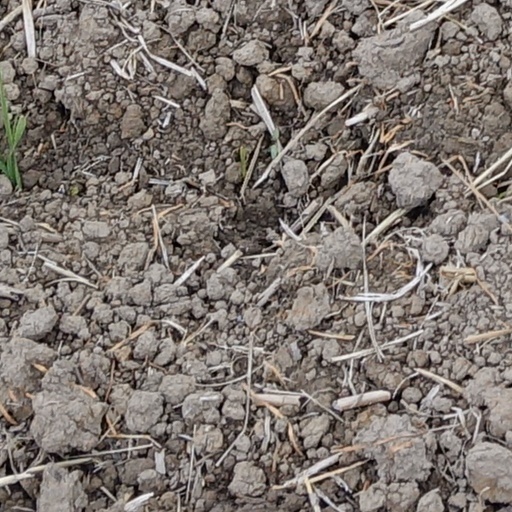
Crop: wheat